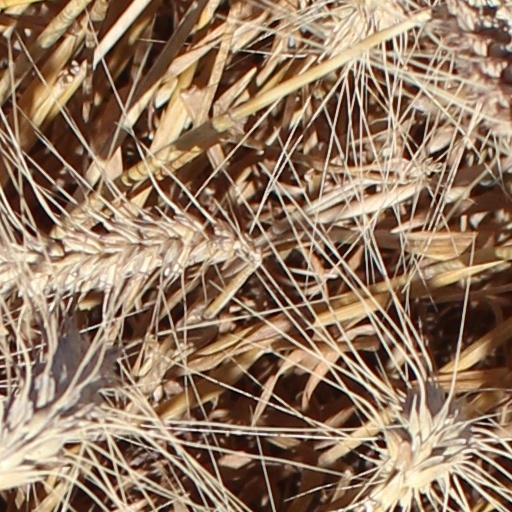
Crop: wheat